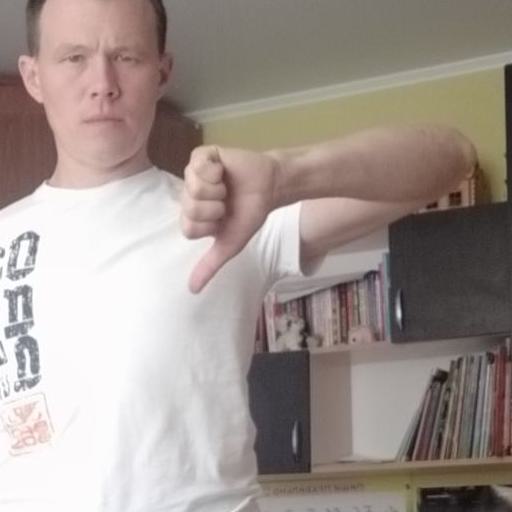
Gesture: dislike